Time of Indifference

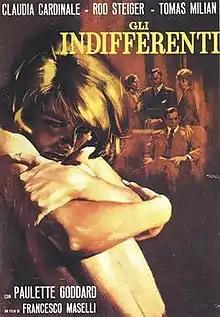

Time of Indifference is a 1964 Italian–French drama film directed by Francesco Maselli starring Claudia Cardinale. It is based on the novel "Gli indifferenti" by Alberto Moravia.